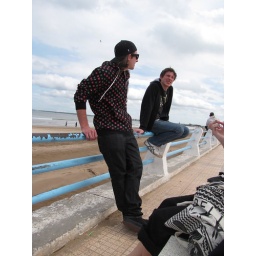
the beach in el jadida, it was too windy to go down to the water